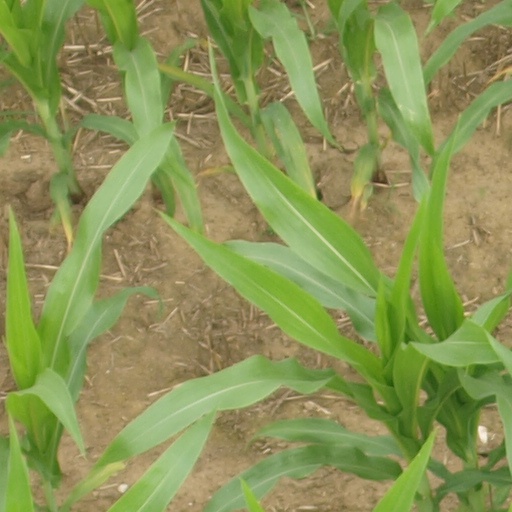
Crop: maize; corn